Caulfield Cup

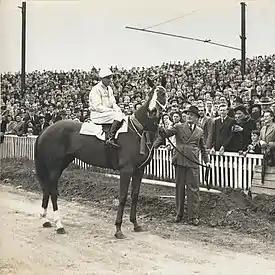
Tranquil Star, 1942 winner

In March 2015, BMW Australia and the Melbourne Racing Club announced a reunion in partnership, effective as of August 1, 2015 after the eight-year partnership ended in 2014.